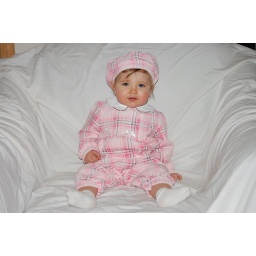
Looking cute in her new pink outfit.